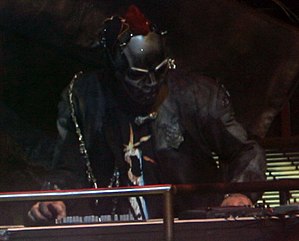
Slipknots medlemmer / Nuværende medlemmer
Slipknot er et heavy metal-band, som blev dannet af vokalist og percussionist Anders Colsefini, guitaristerne Donnie Steele og Josh Brainard, bassist Paul Gray, og percussionist Shawn Crahan, i Des Moines, Iowa. Siden deres begyndelse i 1995 har bandet gennemgået flere udskiftninger i medlemmerne indtil udgivelsen af deres debutalbum Slipknot i 1999. Bandet er kendt for dets mange medlemmer bestående af en vokalist, to guitarister, en bassist, to percussionister som tilføjelse til trommeslageren, en sampler og en DJ.